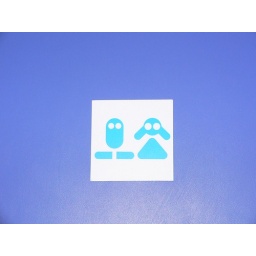
The sign on the bathroom door in our hostel